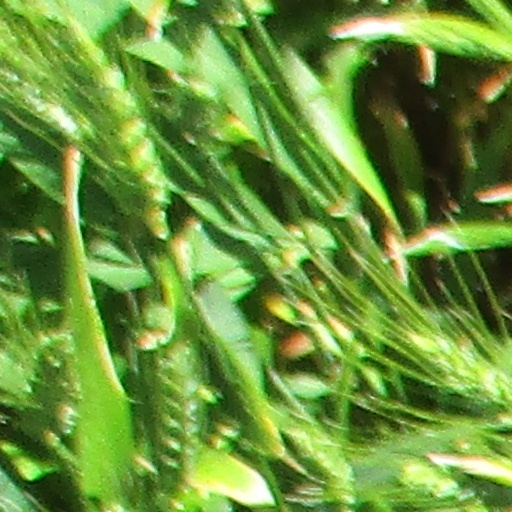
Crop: wheat